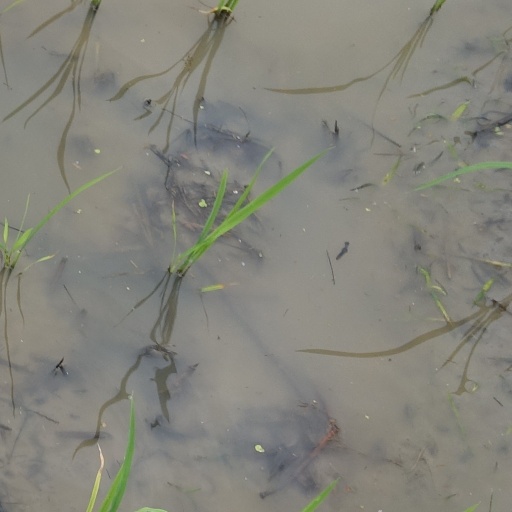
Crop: rice